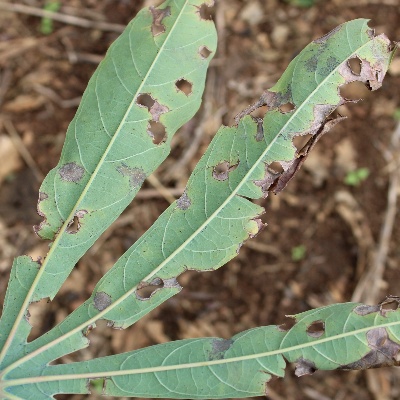
Crop: Cassava
Condition: brown spot